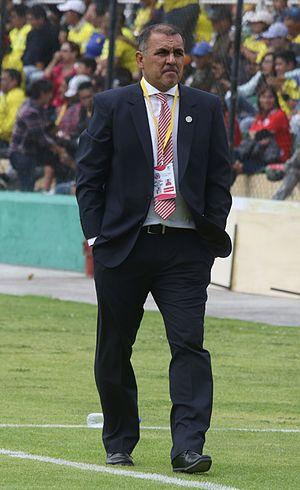
Pedro Sarabia, de son nom complet Pedro Alcides Sarabia Achucarro, est un footballeur paraguayen né le 5 juillet 1975 à Asuncion. Il évoluait au poste de défenseur.